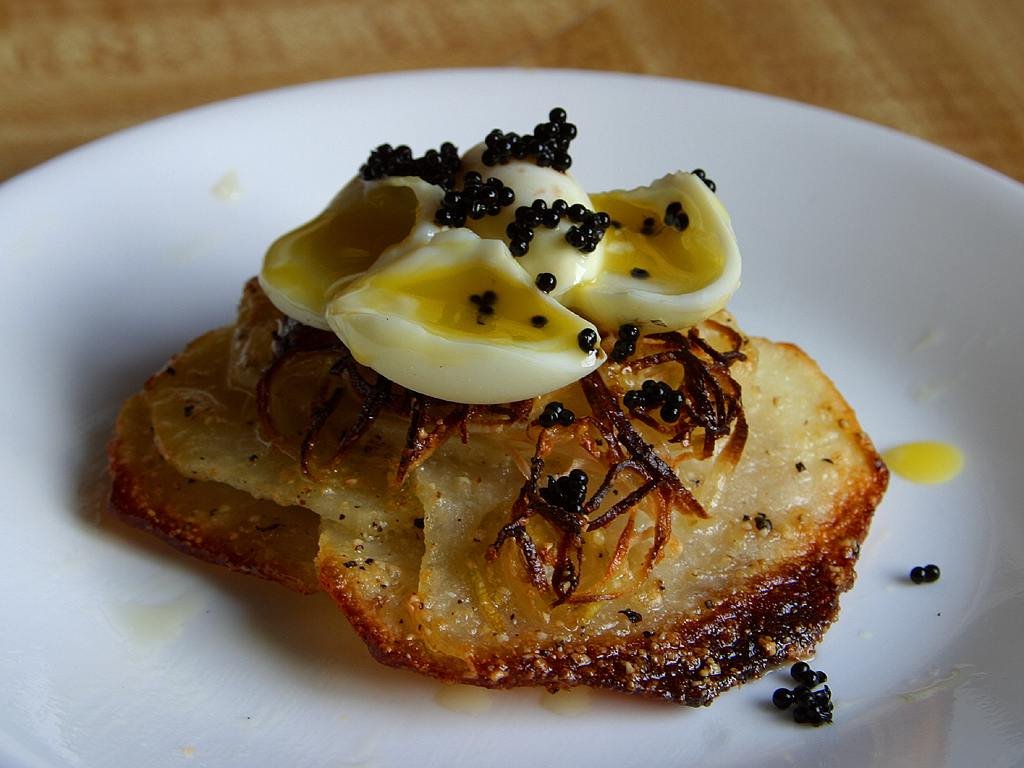
dish, meal, food, produce, vegetable, breakfast, snack, eat, meat, cuisine, hearty, luxury, court, expensive, noble, caviar, quail eggs